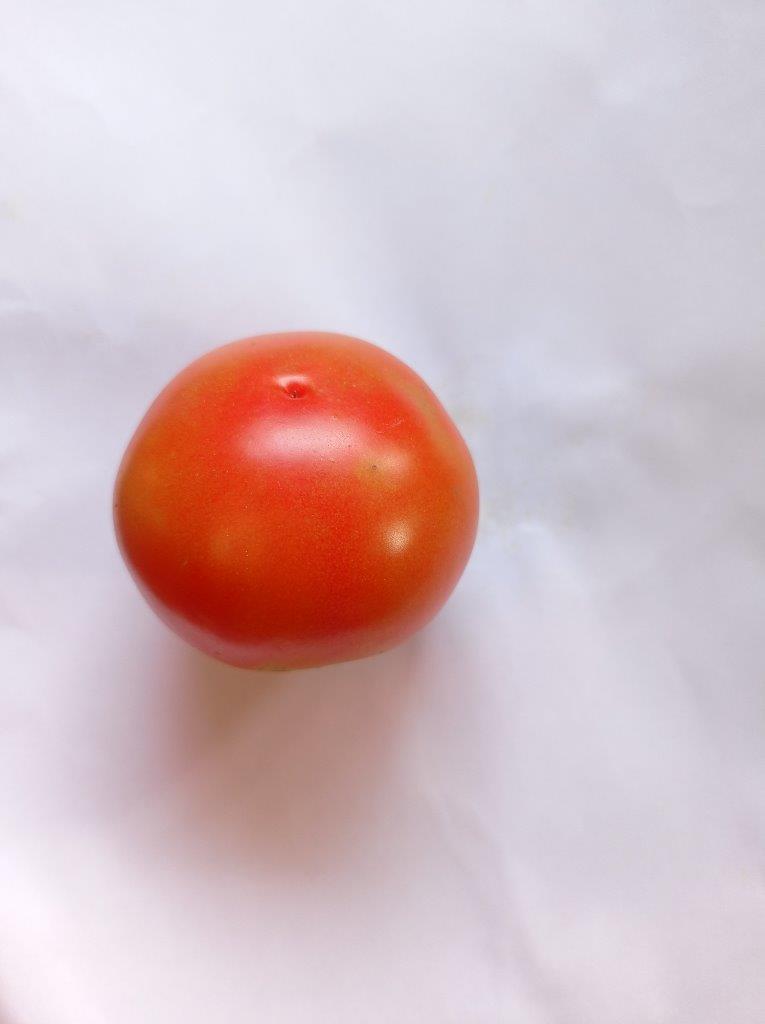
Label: Fresh